EFL Cup

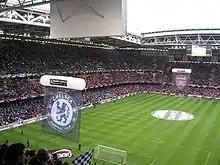
Pre-match presentation at the 2007 final between Chelsea and Arsenal at the Millennium Stadium in Cardiff

For the first six seasons of the Football League Cup, the final was played over two legs, one at the home ground of each finalist. Since 1967, the final has been played as a single match at Wembley Stadium, although the Millennium Stadium in Cardiff was used between 2001 and 2007, following the demolition of the old Wembley. Between 1967 and 1997, finals that finished level after extra time were replayed at an alternative venue until a winner was decided. The venues that hosted replays were Hillsborough Stadium in Sheffield, Old Trafford and Maine Road in Manchester and Villa Park in Birmingham. The only final to require two replays was the 1977 final between Aston Villa and Everton.